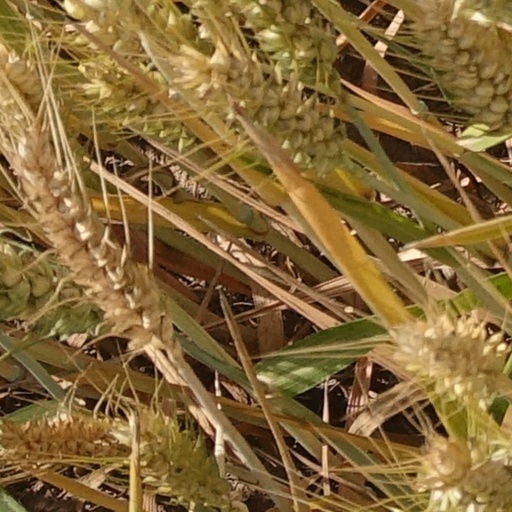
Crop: wheat